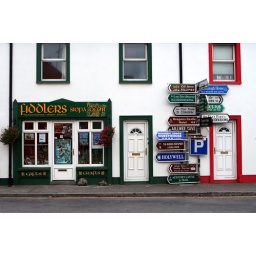
Fiddlers music shop in Ballyvaughan...I think there are more signs on that pole than in most towns in Ireland